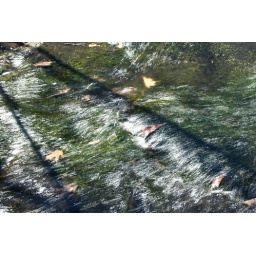
I thought the green moss under the water was interesting.